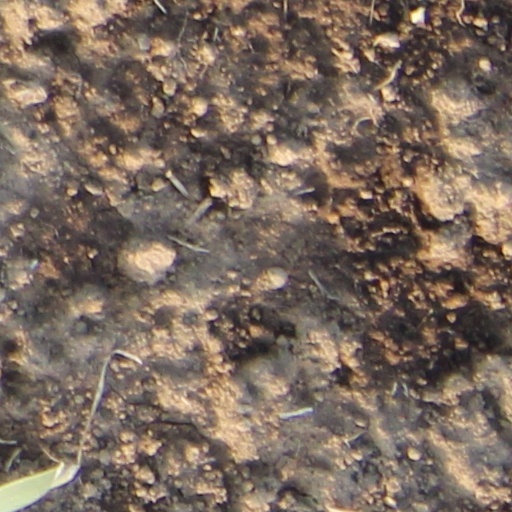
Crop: wheat